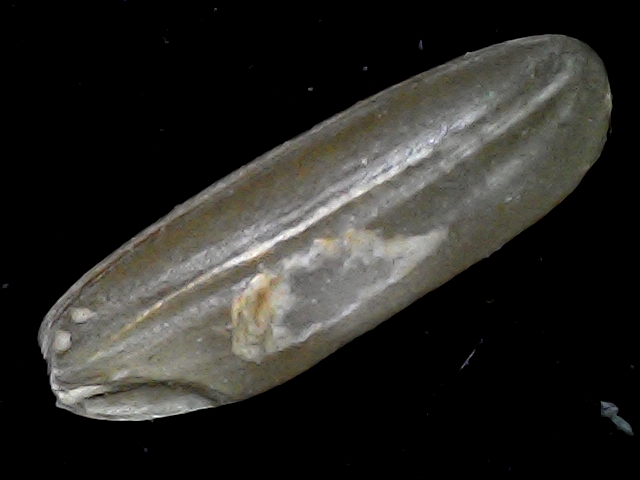
Rice variety: BR23